Post Bellum

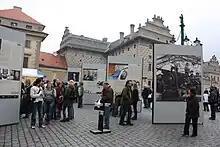
Open Air Exposition opening organised in 2009 by Post Bellum in Prague.

Post Bellum is involved with a number of initiatives aimed at increasing public knowledge of totalitarian regimes, especially among young people. Through the Memory of Nations Schools Network, they use witness testimonies as part of workshops in which students are encouraged to think critically about historical events.